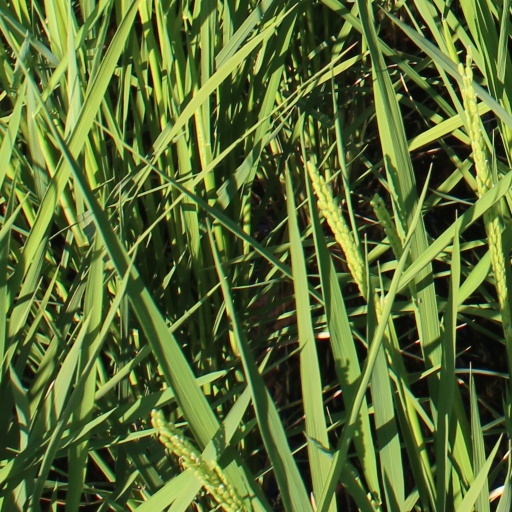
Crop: rice